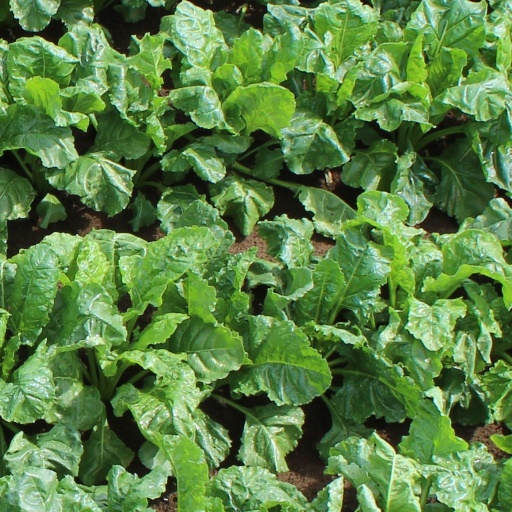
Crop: sugar beet